Midwestern United States

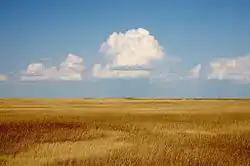
Cumulus clouds hover above a yellowish prairie at Badlands National Park, South Dakota, native lands to the Sioux.

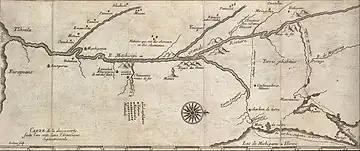
Map by Marquette and Jolliet drawn on their 1673 expedition, published circa 1681

The Plains Indians are the indigenous peoples who live on the plains and rolling hills of the Great Plains of North America. Their colorful equestrian culture and famous conflicts with settlers and the US Army have made the Plains Indians archetypical in literature and art for American Indians everywhere.